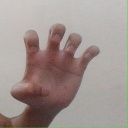
अक्षर: झ